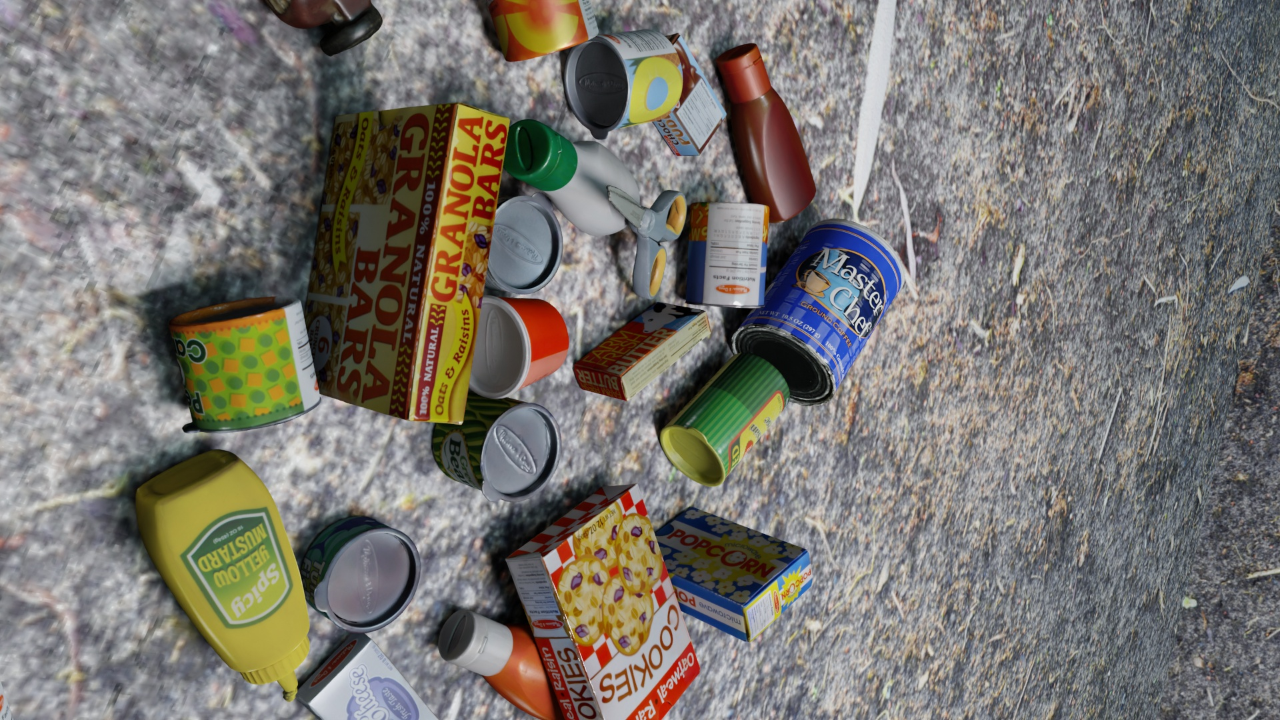
Question:
What are the five normalized (x, y) points between 0 and 1 in the image that outline the grasp plane for the can of pineapple slices? Your answer should be as Grasp center: [], Left finger base: [], Right finger base: [], Left finger tip: [], Right finger tip: [].
Answer: Grasp center: [0.521094, 0.106944], Left finger base: [0.472656, 0.098611], Right finger base: [0.565625, 0.113889], Left finger tip: [0.439063, 0.109722], Right finger tip: [0.53125, 0.122222]